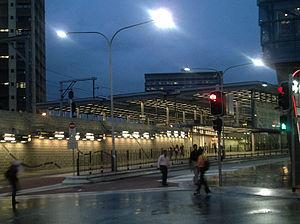
L'histoire des chemins de fer australiens commence dans les années 1850. Suivant l’exemple britannique, les Australiens confièrent au départ la construction et l'exploitation des lignes de chemins de fer au secteur privé. Des compagnies privées construisirent des lignes de chemin de fer dans les colonies de Nouvelle-Galles du Sud, du Victoria et d’Australie-Méridionale. La première ligne, à traction hippomobile, fut ouverte en 1854 en Australie-Méridionale et la première ligne à vapeur ouvrit au Victoria un peu plus tard dans l’année 1854. Il s’avéra très vite que les chemins de fer privés n’étaient pas rentables et les réseaux de voies existants, ainsi que leur développement fut pris en charge par les gouvernements coloniaux. Cela permettait de faciliter le développement économique du pays, même si l'opération était déficitaire. Les réseaux de voies se développèrent depuis les capitales, sauf dans les cas où la géographie faisait que l’on choisissait un port alternatif.